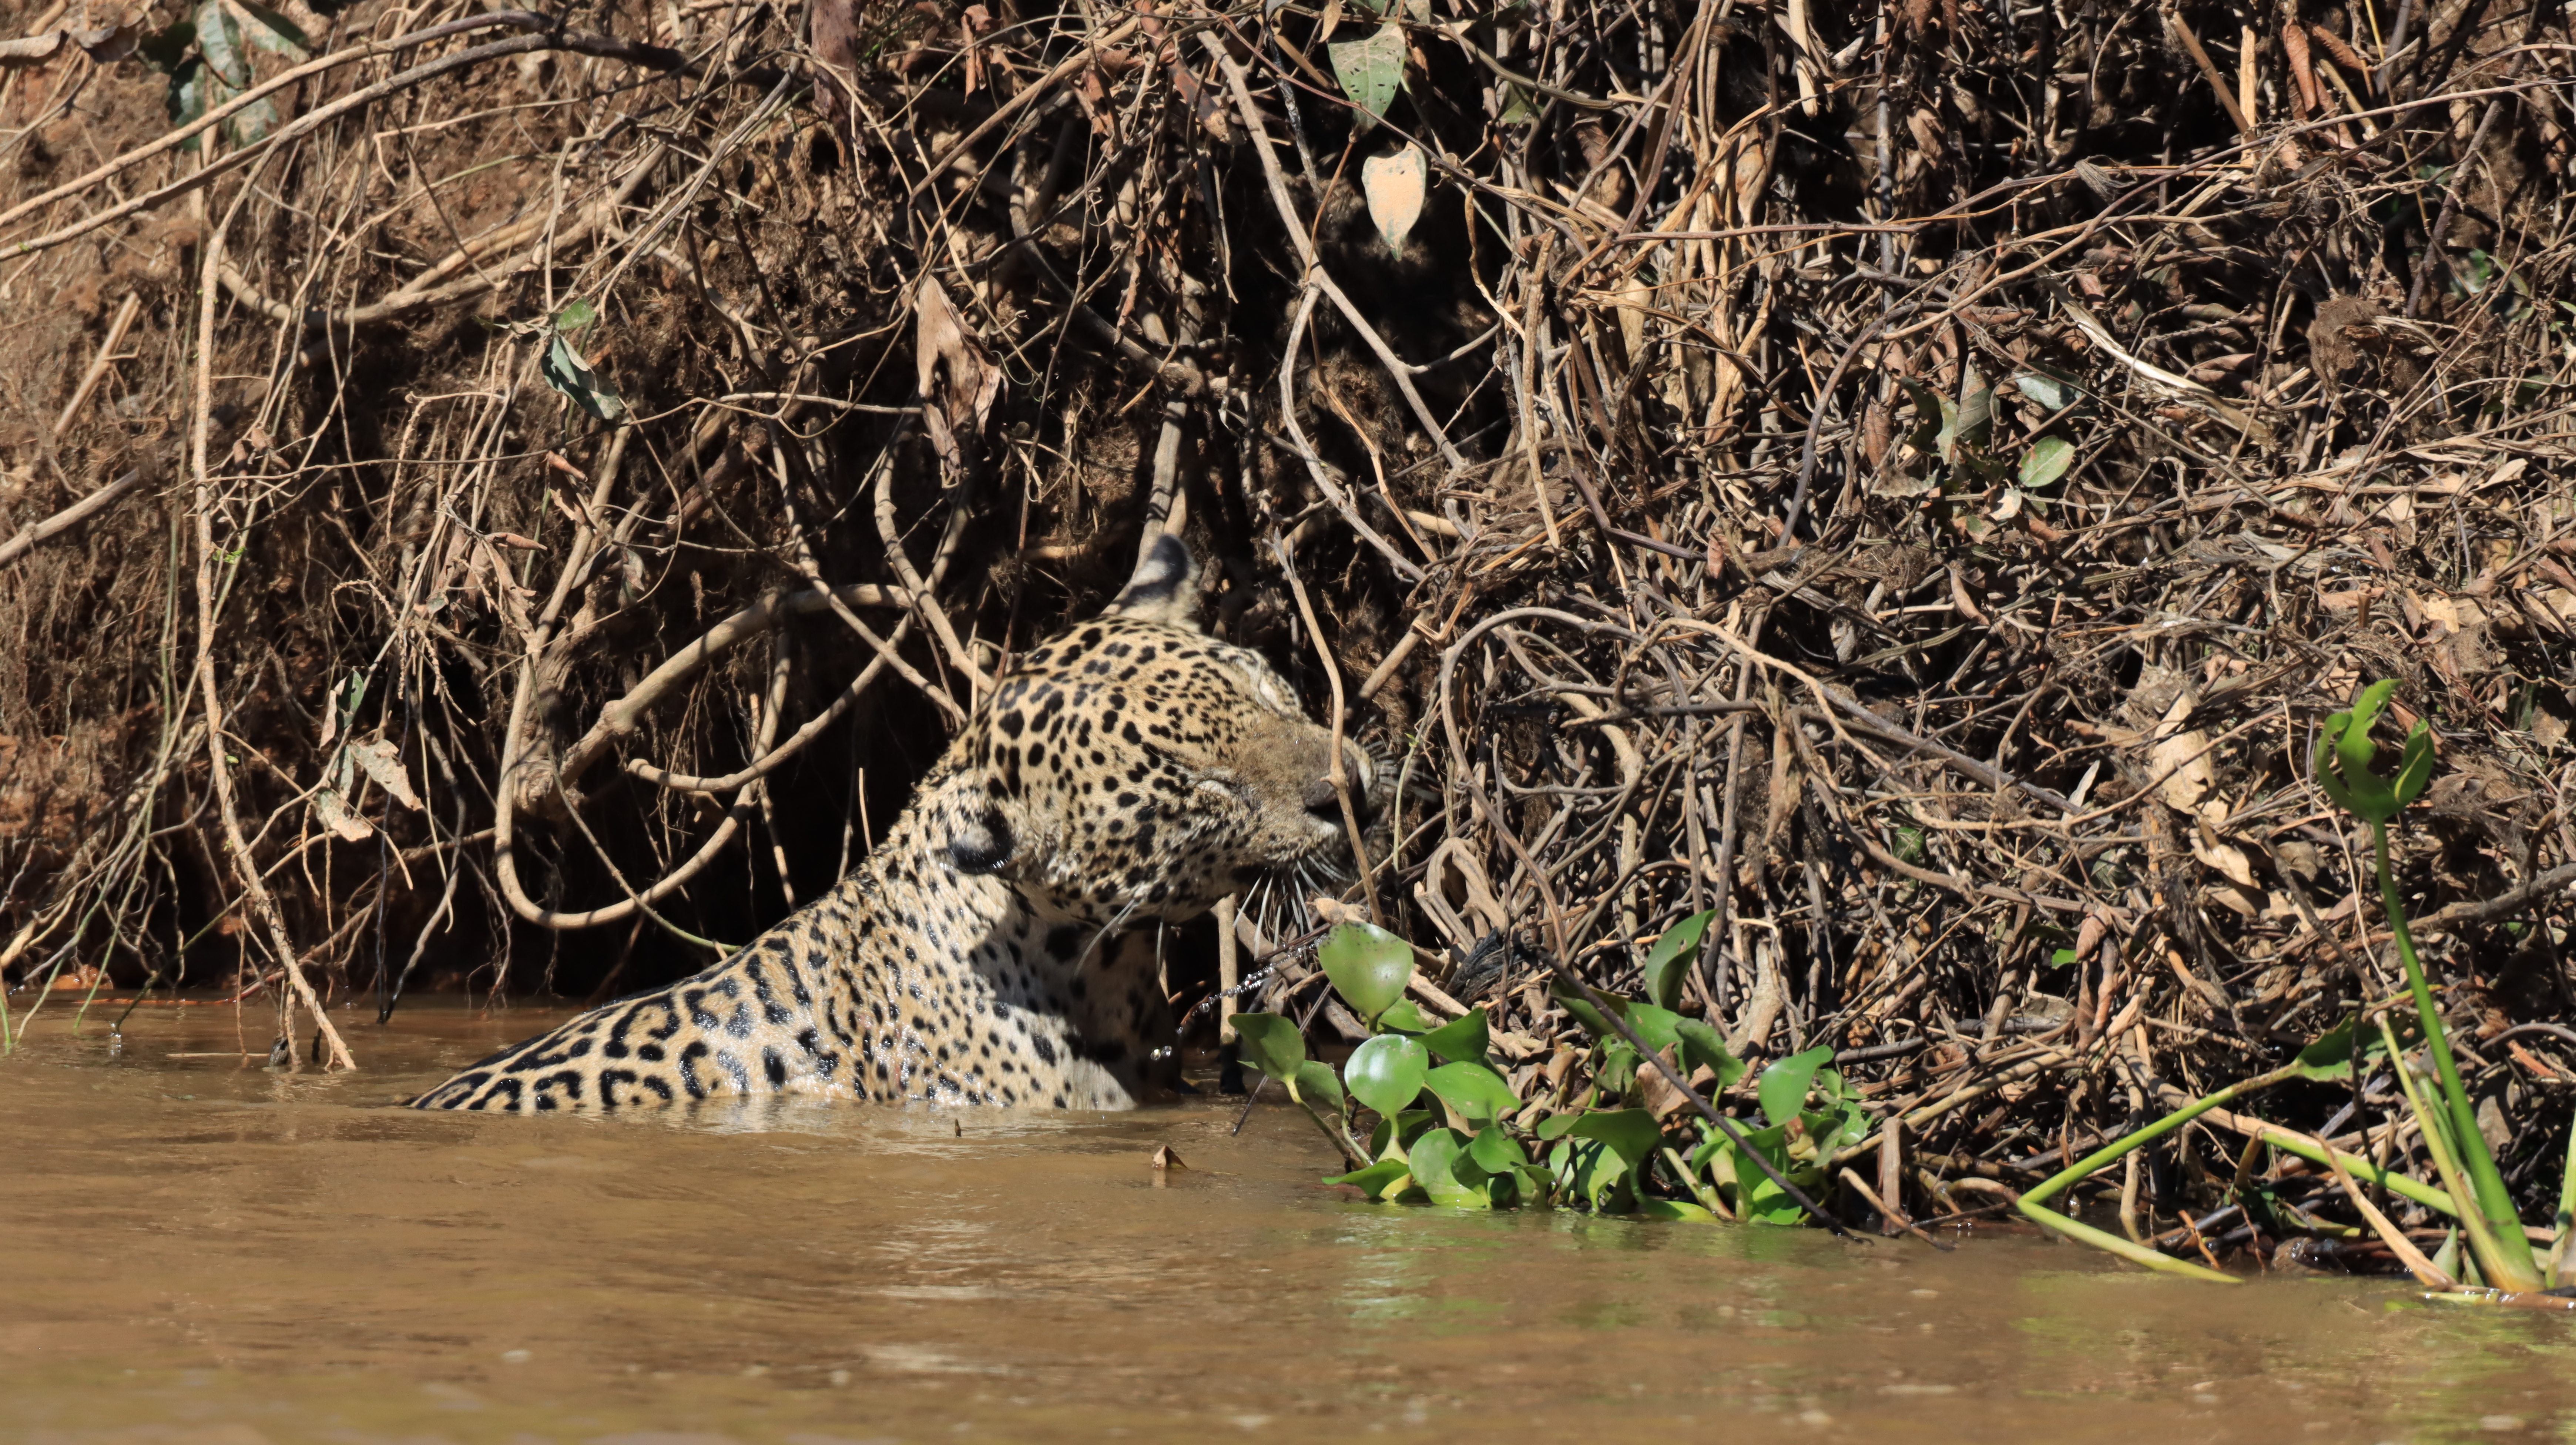
Jaguar: Marcela